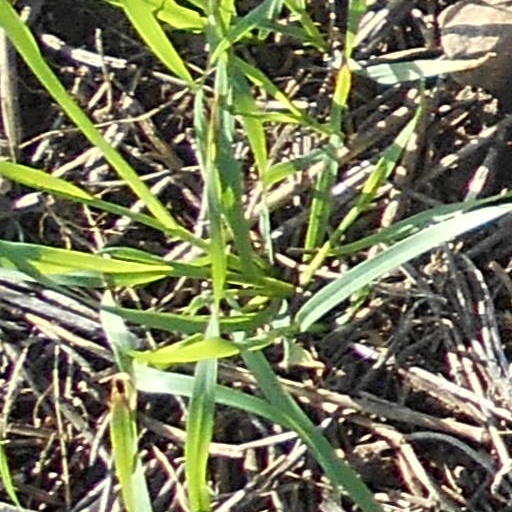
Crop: wheat